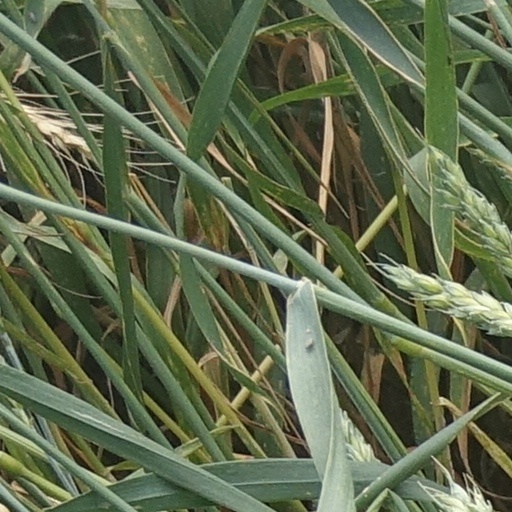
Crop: wheat